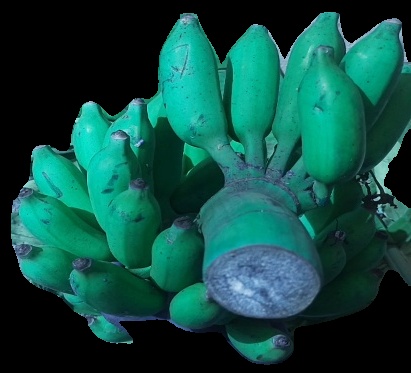
Variety: elakki-bale
Grade: grade3